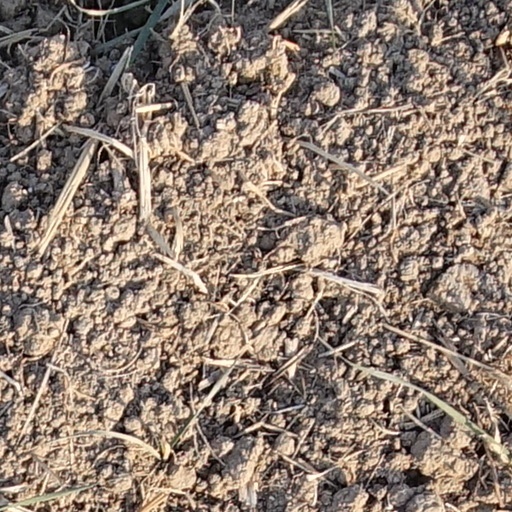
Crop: wheat